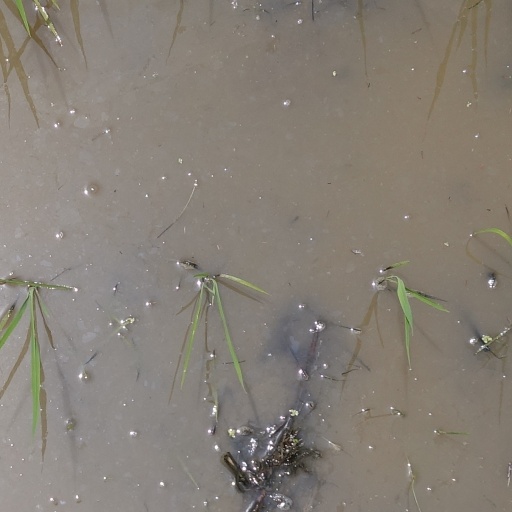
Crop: rice